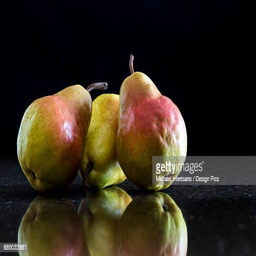
pears on a reflective surface with a black background